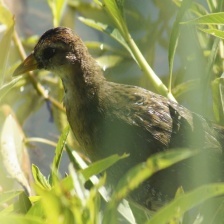
Species: SORA
Scientific name: PORZANA CAROLINA
ImageNet parent category: european_gallinule